U.S. Route 222

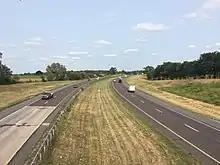
US 222 northbound in Manheim Township

After crossing the Conestoga River, northbound US 222/PA 272 becomes Highland Avenue and southbound US 222/PA 272 is called South Prince Street. The southbound direction intersects PA 324 in Engleside before the two routes continue into the city of Lancaster, heading into urban residential and commercial areas. A short distance after entering Lancaster, northbound US 222/PA 272 intersects the end of one-way northbound PA 324 and heads onto South Queen Street. The two routes continues past urban rowhouses along South Queen Street northbound and South Prince Street southbound, with South Queen Street passing to the west of Woodward Hill Cemetery. Northbound US 222/PA 272 splits from South Queen Street by heading northeast onto Church Street, which carries three lanes of one-way traffic, while northbound PA 72 starts along South Queen Street. Just south of downtown Lancaster, the northbound direction of the route turns north onto South Lime Street, which carries two lanes of one-way traffic. US 222/PA 272 heads into the commercial downtown of Lancaster and crosses eastbound PA 462 at King Street. Past this, the route becomes North Lime Street northbound and North Prince Street southbound, crossing eastbound PA 23 at Chestnut Street and westbound PA 23/PA 462 at Walnut Street. The two routes leave the downtown area and run through urban areas of homes and businesses. The northbound direction passes to the east of Lancaster General Hospital between East James and East Frederick streets while the southbound direction passes to the east of Penn Medicine Park, home of the Lancaster Stormers baseball team, north of the Harrisburg Avenue/West James Street intersection. At the intersection with Liberty Street, northbound US 222/PA 272 shifts west a block onto four-lane undivided North Duke Street, a two-way road, while the one-way pair continues into Manheim Township. A block later, at McGovern Avenue, both directions of US 222/PA 272 rejoin along North Duke Street. Southbound US 222/PA 272 follows McGovern Avenue west between North Duke Street and North Prince Street, forming the border between a portion of the city of Lancaster that is home to the Lancaster station along Amtrak's Keystone Corridor railroad line to the north and Manheim Township to the south. The roadway is a three-lane road with two westbound lanes that carry southbound US 222/PA 272 and one eastbound lane. McGovern Avenue reaches an intersection with northbound PA 72 at North Queen Street, where northbound PA 72 turns west to join southbound US 222/PA 272 along the road. At North Prince Street, southbound US 222/PA 272 turn south while PA 72 becomes two-way heading north.